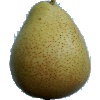
Label: pear_forelle